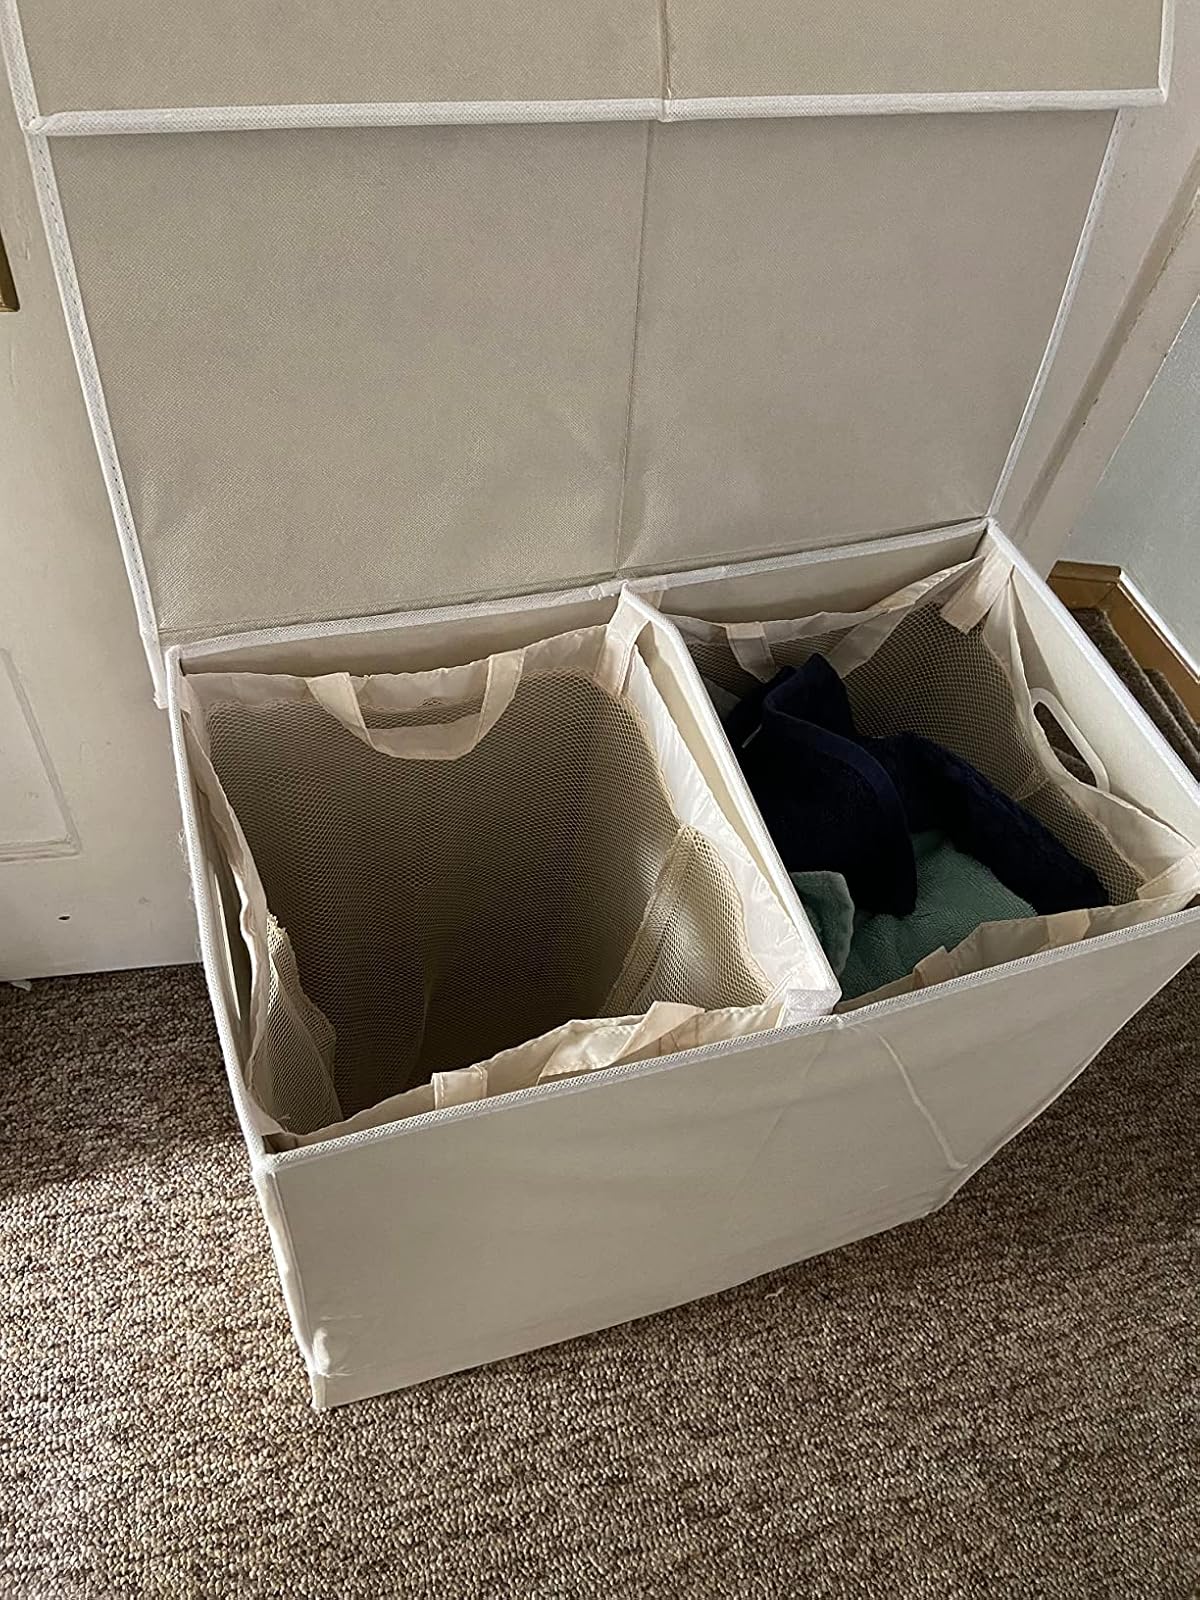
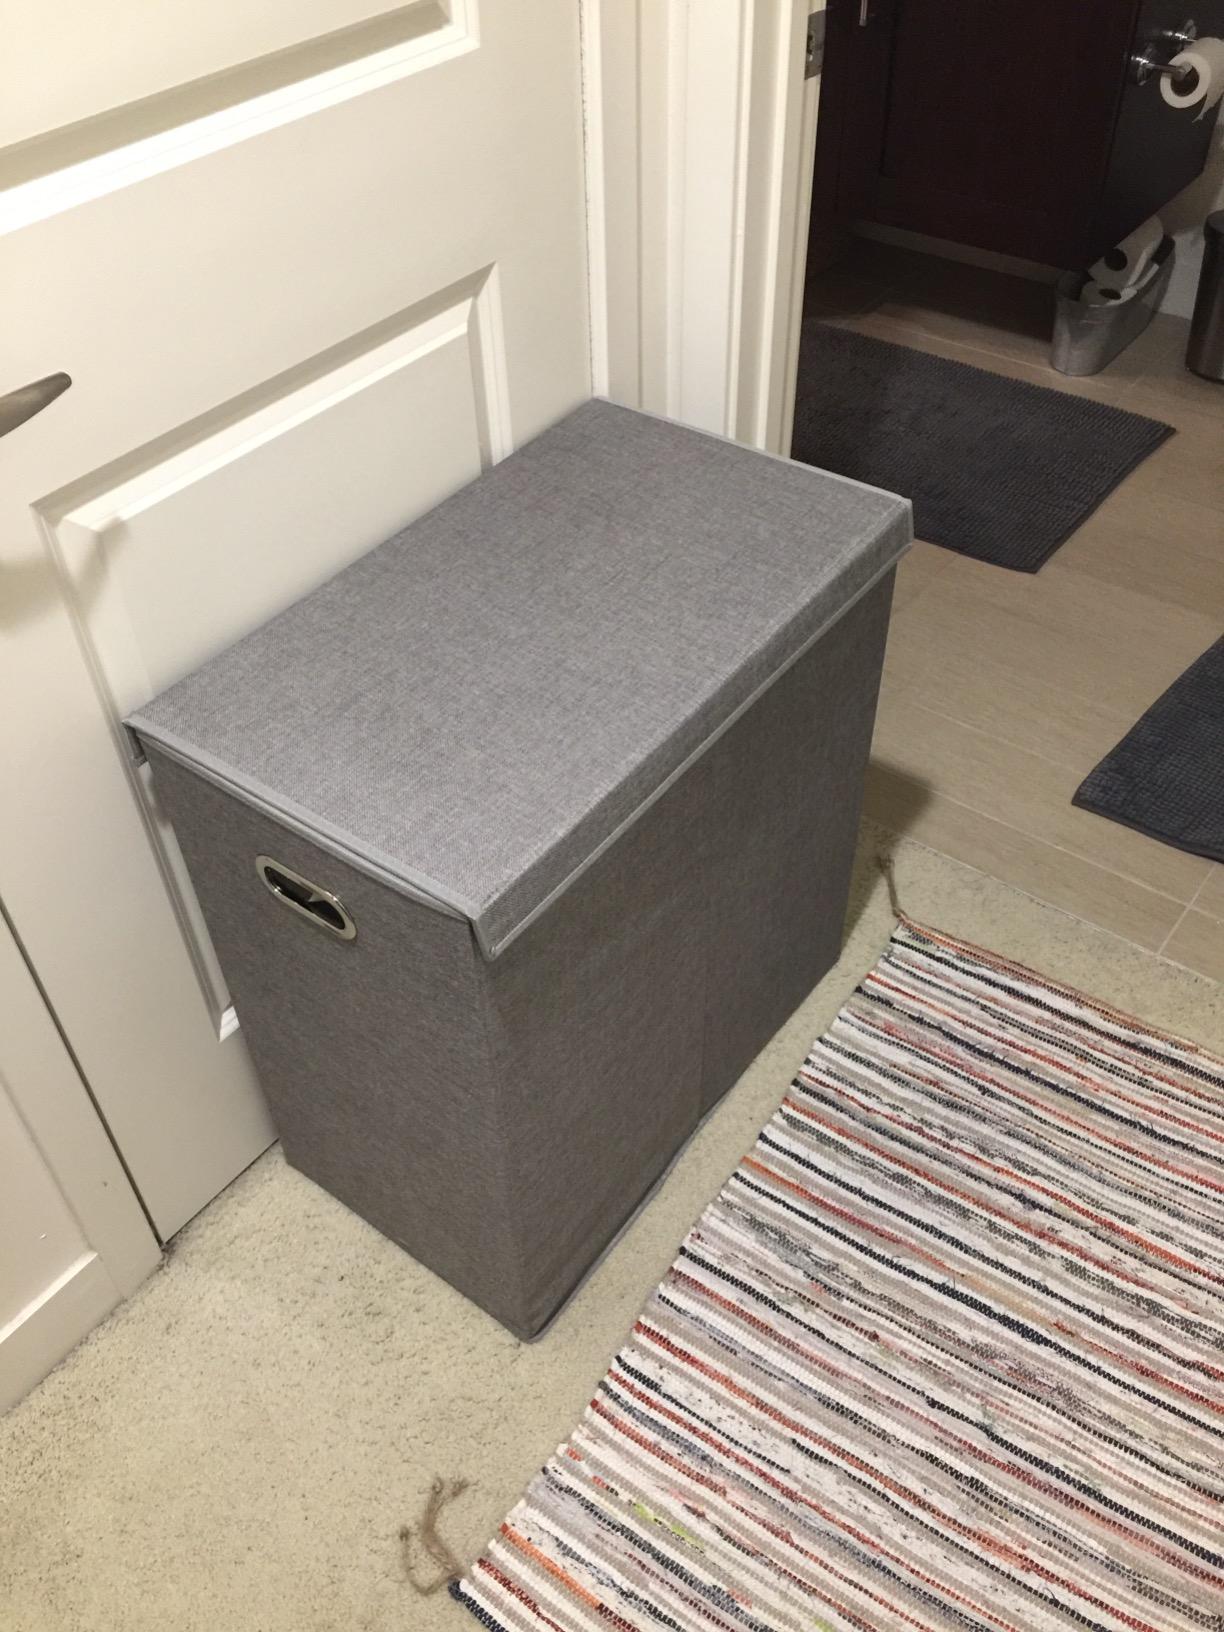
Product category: items_hamper
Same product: no